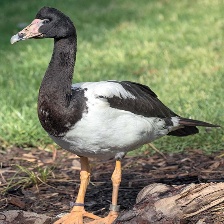
Species: MAGPIE GOOSE
Scientific name: ANSERANAS SEMIPALMATA
ImageNet parent category: goose